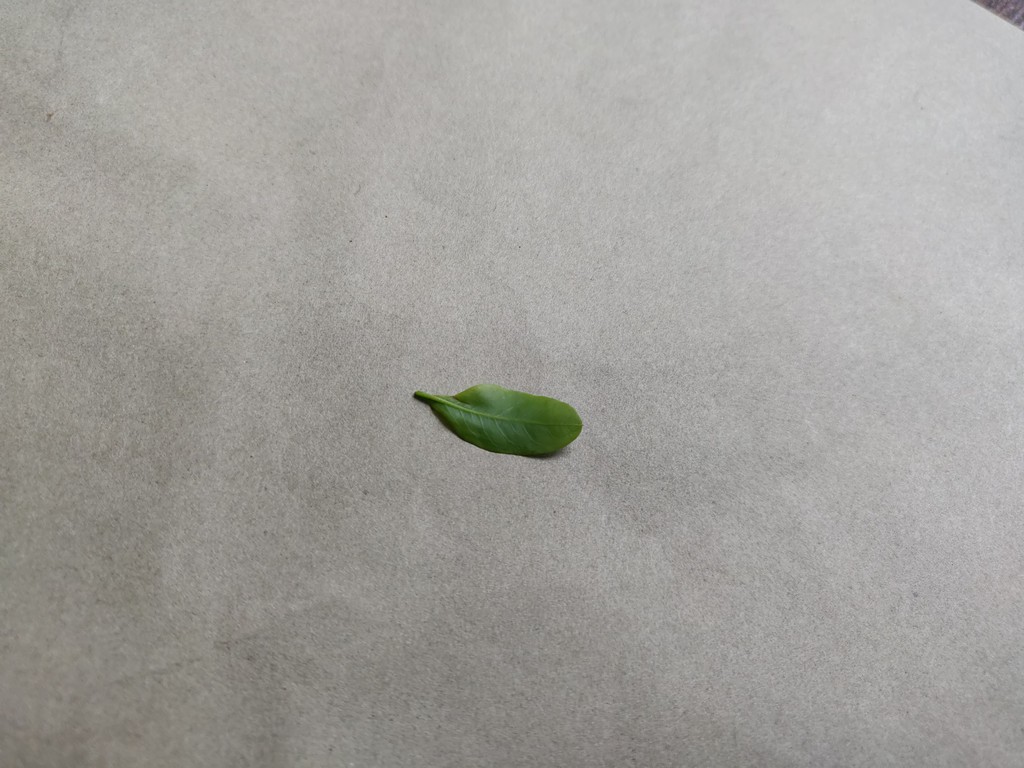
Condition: Healthy
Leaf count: single
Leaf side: back